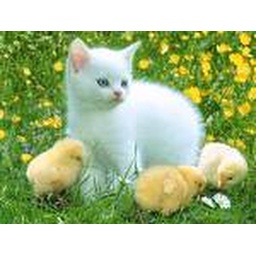
a cat in flower